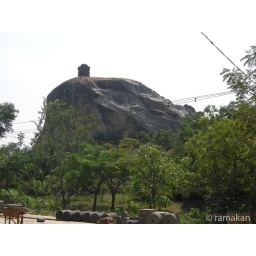
Temple on a rock mountain in Thiruvannamalai